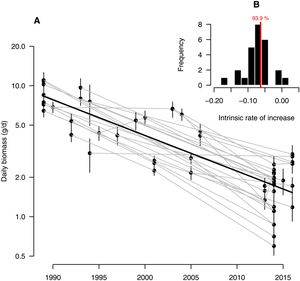
Fald i insektpopulationer
I naturreservater i Tyskland er der fundet et fald i biomassen af flyvende insekter på 5.2 % om året. I alt har der været et fald på omkring 75 % over 26 år.[1]
Nedgangen i insektpopulationerne eller faldet i insektpopulationer er også kaldt insektdøden. Flere undersøgelser rapporterer, hvad der ser ud til at være et betydeligt fald i insektpopulationer i begyndelsen af det 21. århundrede.